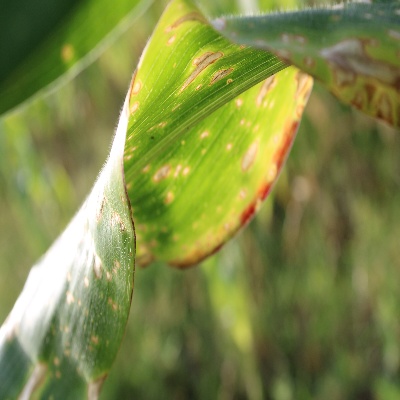
Crop: Maize
Condition: leaf blight